Liverpool Road

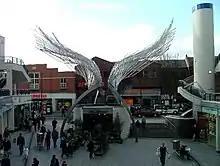
Sculpture of angel at Angel Central shopping centre

No. 379 Liverpool Road was the residence of Robert Seymour, known for his caricatures and for his illustrations for "The Pickwick Papers" by Charles Dickens. In 1836 he had several disagreements with Dickens over the illustrations for "Pickwick", and may also have been depressed about his finances and career. In the early hours of 20 April, he walked out into the summer-house in the garden behind his home (then named 16 Park Place West) and wrote a farewell to his "Best and dearest of wives", blaming only his "own weakness and infirmity". He set up his fowling piece (shotgun) with a string on its trigger, and shot himself dead.